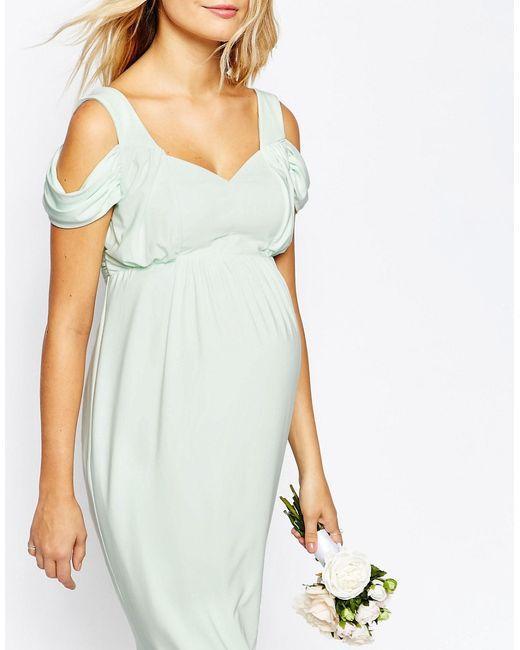
hellgrünes Umstands-Midikleid für die Hochzeit